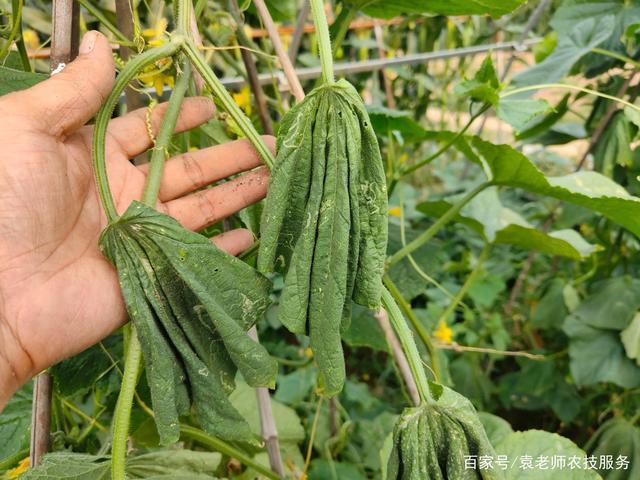
Plant: Cucumber
Disease: cucumber bacterial wilt